Anticipation

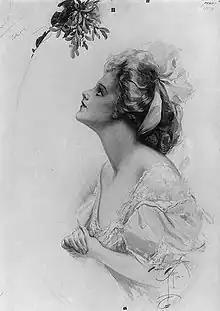
"Anticipation" (1909) by Harrison Fisher

Anticipation is an emotion involving pleasure or anxiety in considering or awaiting an expected event. Anticipatory emotions include fear, anxiety, hope, and trust. When the anticipated event fails to occur, it results in disappointment (for a positive event) or relief (for a negative one).